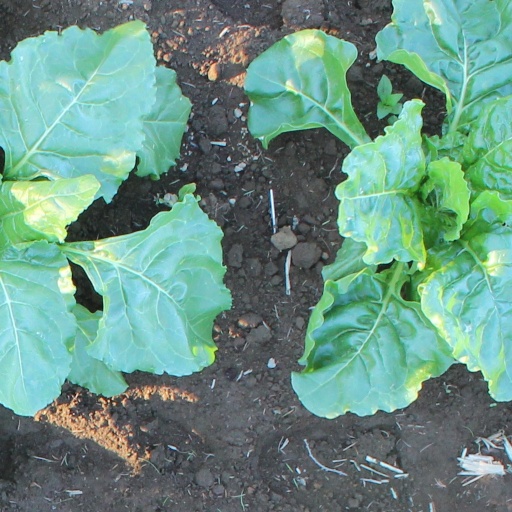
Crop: sugar beet